The Student of Prague (1913 film)

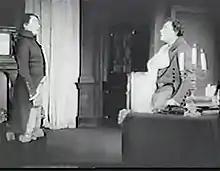
Balduin's double appears

Utterly dejected, Balduin returns to his own now lavish lodgings and retrieves a pistol. When the double appears there he fires at it and it vanishes, but soon he becomes stricken himself and falls dead. Scapinelli arrives, takes the contract Balduin signed with him and tears it up, throws it like confetti and departs happily. In a coda, we see Balduin's double sitting atop his fresh grave, stroking a raven, and glowering menacingly at the viewer.